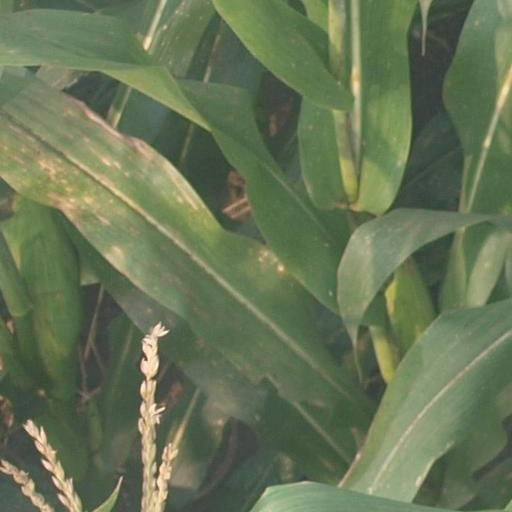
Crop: maize; corn